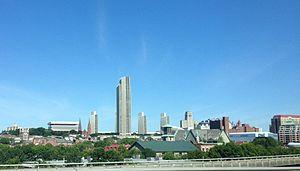
L'État de New York est un État des États-Unis, quatrième plus peuplé du pays avec 19,5 millions d'habitants en 2019. Il se trouve dans le nord-est du pays et a pour capitale la ville d'Albany, située dans le nord-est de l'État. Vers le nord et l'ouest, son territoire s'élargit et partage une longue frontière avec le Canada, dont une grande partie est constituée par les lacs Érié et Ontario. À l'est, il est bordé par le Vermont, le Massachusetts, le Connecticut, tandis qu'au sud, il partage une frontière avec le New Jersey et la Pennsylvanie.